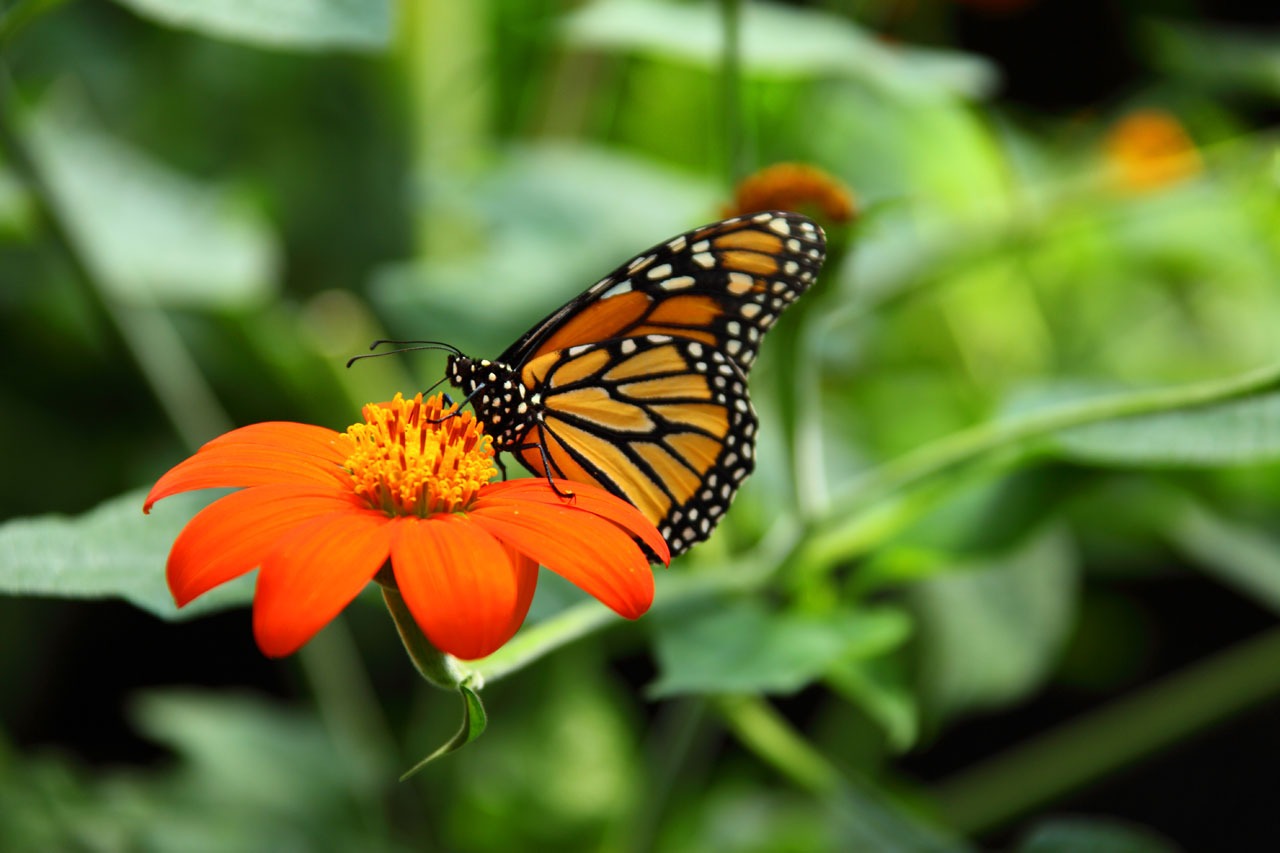
nature, blossom, wing, plant, flower, wildlife, insect, macro, botany, butterfly, flora, fauna, invertebrate, close up, monarch butterfly, petals, nectar, macro photography, arthropod, pollinator, moths and butterflies, lycaenid